Frontier Formation

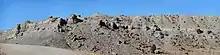
Giant concretions in the Frontier Formation, northern end of the San Rafael Swell, Emery County, Utah.

The Frontier Formation is a sedimentary geological formation whose strata date back to the Late Cretaceous. The formation's extents are: northwest Colorado, southeast Idaho, southern Montana, northern Utah, and western Wyoming. It occurs in many sedimentary basins and uplifted areas.